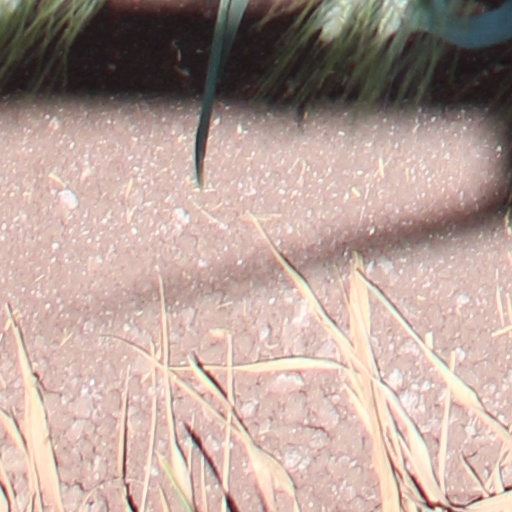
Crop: wheat